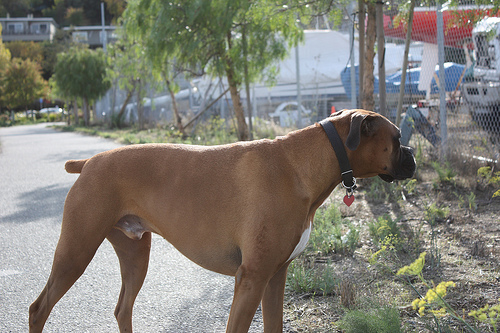
Breed: boxer